Stratford Town Hall

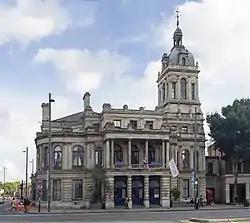
Stratford Town Hall

Stratford Town Hall is a municipal building in Stratford, London. It is a Grade II listed building.